Ekaterina Telesheva

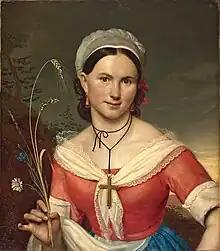
E. Telesheva by Orest Kiprensky

Ekaterina Telesheva (1804 – 1857), was a Russian ballerina. She was engaged at the Imperial Theatres in 1820-1842, during which she had a successful career and referred to as the elite of her profession of her generation and appointed to the rank of court dancer.